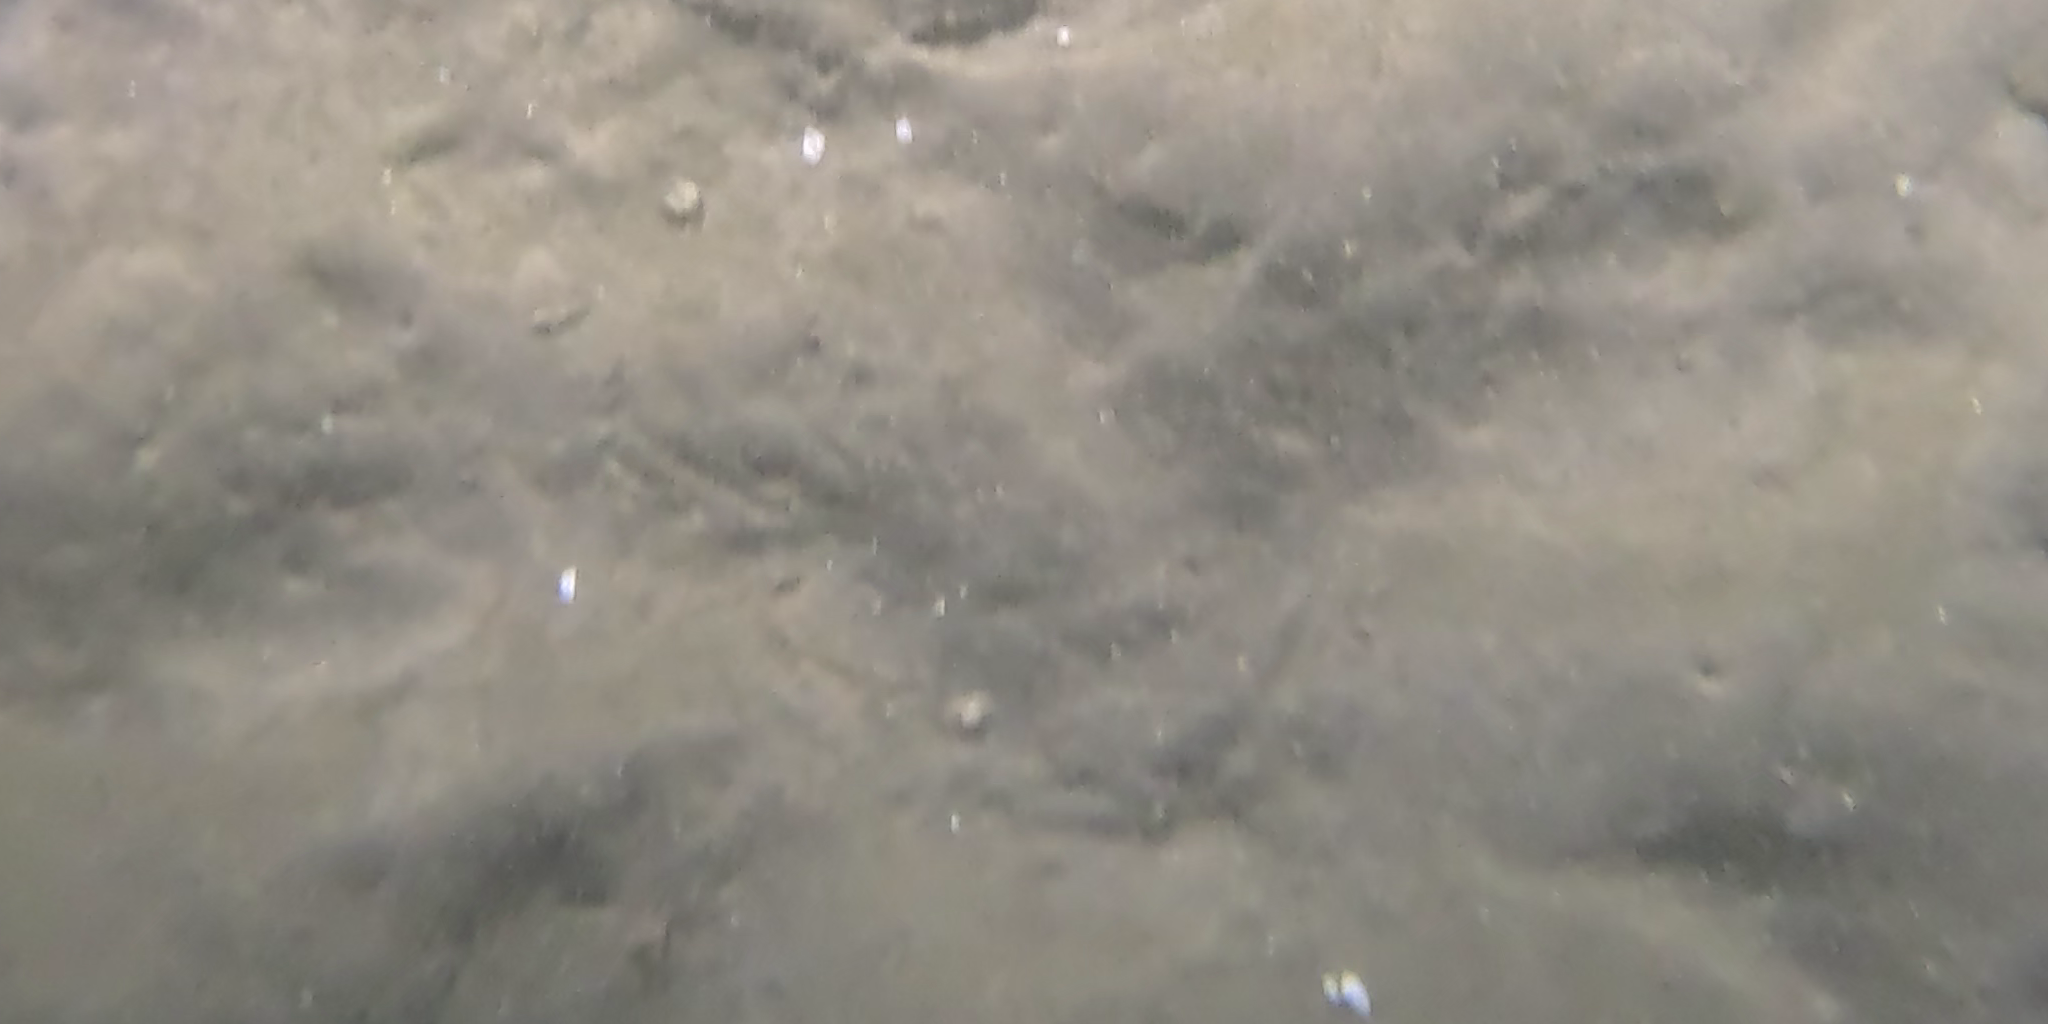
Seabed habitat: sand